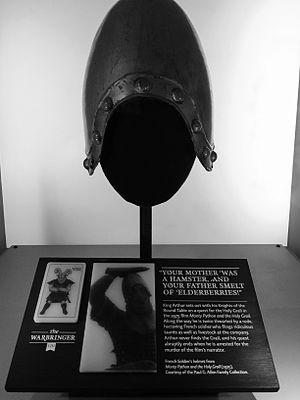
Cet article est une liste non exhaustive d'œuvres concernant le cycle arthurien. Elles sont classées par genre et par ordre alphabétique.
Monty Python : Sacré Graal ! est un film britannique sorti en 1975, écrit et réalisé par Terry Gilliam et Terry Jones de la troupe des Monty Python. Cette comédie loufoque a pour thèmes principaux la légende d'Arthur, des Chevaliers de la Table ronde et de la quête du Graal.